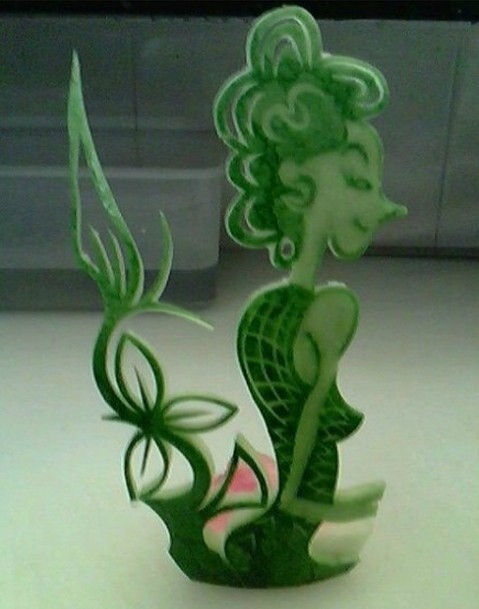
Label: trash